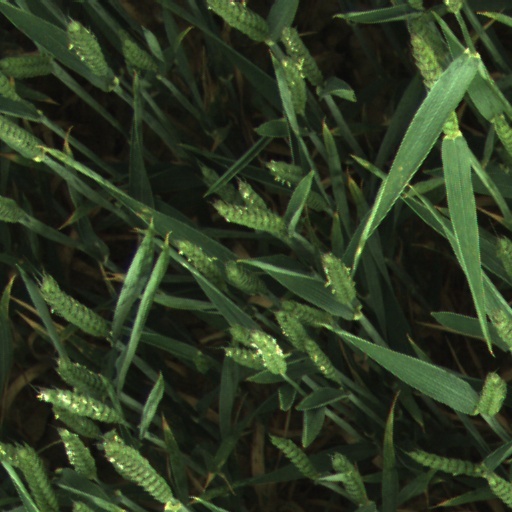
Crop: wheat